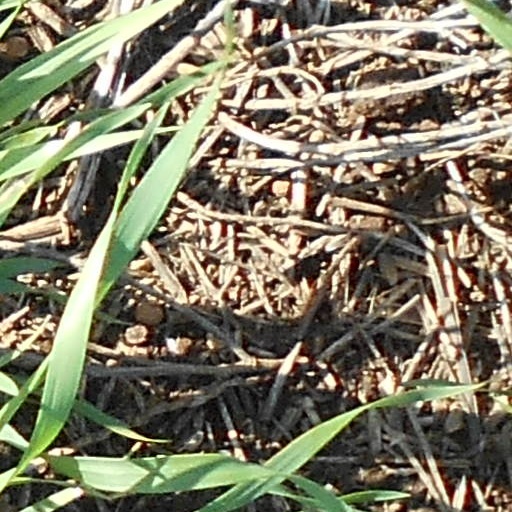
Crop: wheat